Gediminas

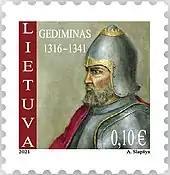
Gediminas on a 2021 stamp of Lithuania

Gediminas was known for protecting Catholics and Orthodox people in addition to pagans, and he is known for improving the efficiency of the Lithuanian Army. Also, he is known for building a chain of fortresses as well as numerous castles in towns including Vilnius. At first he moved the capital to the newly built town of Trakai, but in c. 1320 re-established a permanent capital in Vilnius.